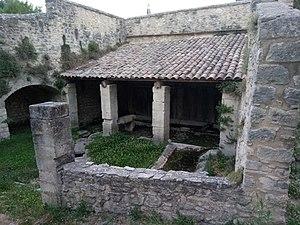
La ""Bonne fontaine"", site de la Villa Betorrida, Forcalquier, Alpes de Haute-Provence"
Forcalquier est une commune française située dans le département des Alpes-de-Haute-Provence, en région Provence-Alpes-Côte d'Azur. Jadis capitale d'un comté florissant, fondée au XIᵉ siècle, elle est maintenant chef-lieu d’arrondissement. Ses habitants sont appelés les Forcalquiérens.
La Bonne fontaine est une fontaine située à Forcalquier, département des Alpes-de-Haute-Provence, aménagée sur une source pérenne. Elle est attestée dès le IXᵉ siècle et porte une inscription en latin de 1567.